Zero-point energy

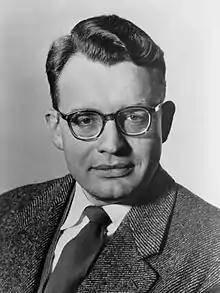
Hendrik Casimir (1958)

In 1913 Niels Bohr had proposed what is now called the Bohr model of the atom, but despite this it remained a mystery as to why electrons do not fall into their nuclei. According to classical ideas, the fact that an accelerating charge loses energy by radiating implied that an electron should spiral into the nucleus and that atoms should not be stable. This problem of classical mechanics was nicely summarized by James Hopwood Jeans in 1915: "There would be a very real difficulty in supposing that the (force) law held down to the zero values of . For the force between two charges at zero distance would be infinite; we should have charges of opposite sign continually rushing together and, when once together, no force would be adequate to separate them. [...] Thus the matter in the universe would tend to shrink into nothing or to diminish indefinitely in size." The resolution to this puzzle came in 1926 when Erwin Schrödinger introduced the Schrödinger equation. This equation explained the new, non-classical fact that an electron confined to be close to a nucleus would necessarily have a large kinetic energy so that the minimum total energy (kinetic plus potential) actually occurs at some positive separation rather than at zero separation; in other words, zero-point energy is essential for atomic stability.